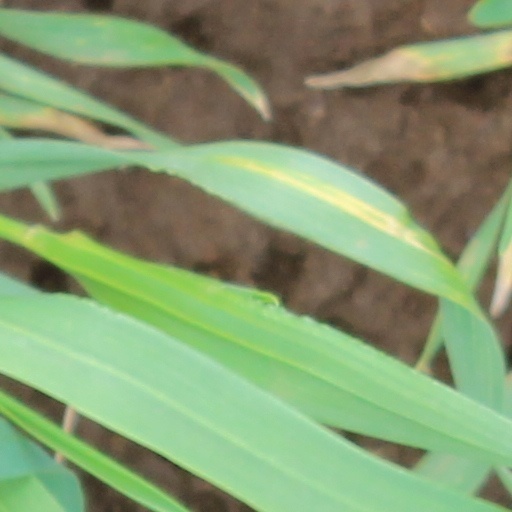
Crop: wheat